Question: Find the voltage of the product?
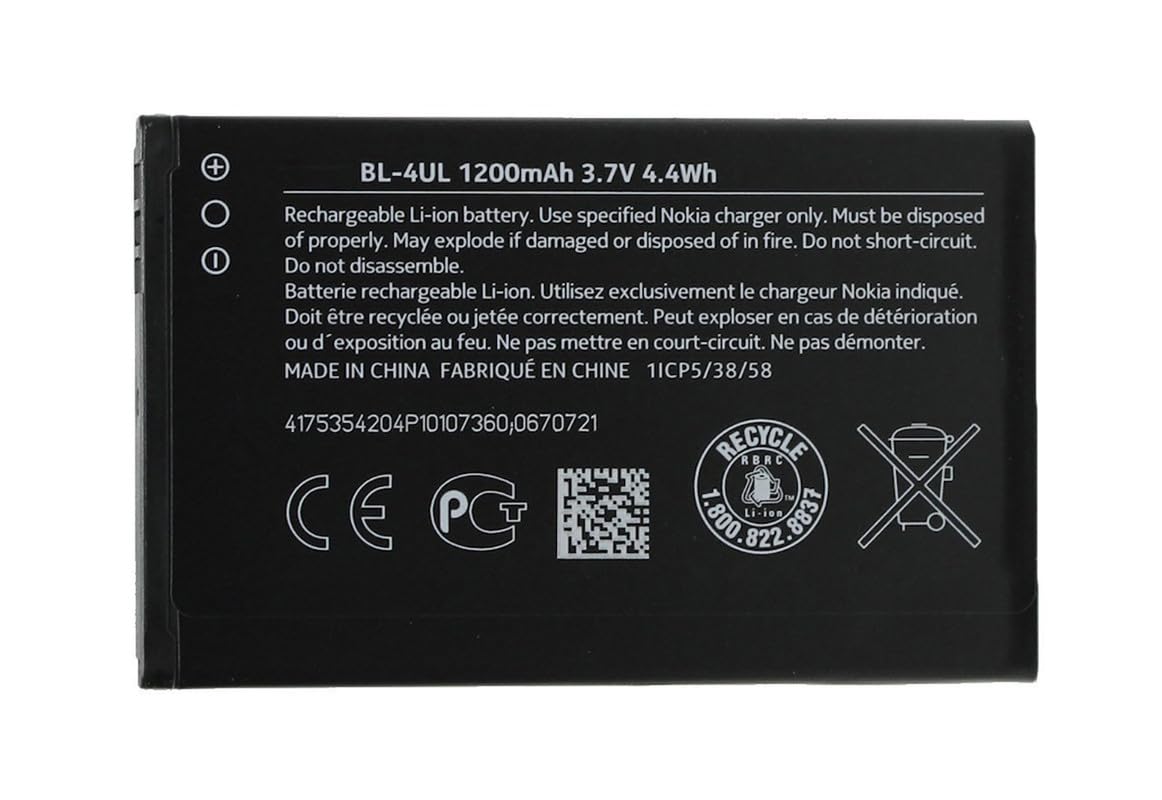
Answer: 3.7 volt